Archaeological site of Carthage

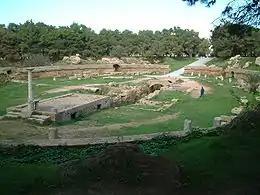
Arena of the Amphitheater of Carthage.

The habitat is typical and even stereotyped, with a room on the street that could be used as a shop, a cistern installed in the basement to collect water for domestic use, and a long corridor on the right side leading to a courtyard with a cesspool, around which small rooms are arranged in varying numbers. Some floors are covered with mosaics called , sometimes in the middle of a characteristic red mortar.